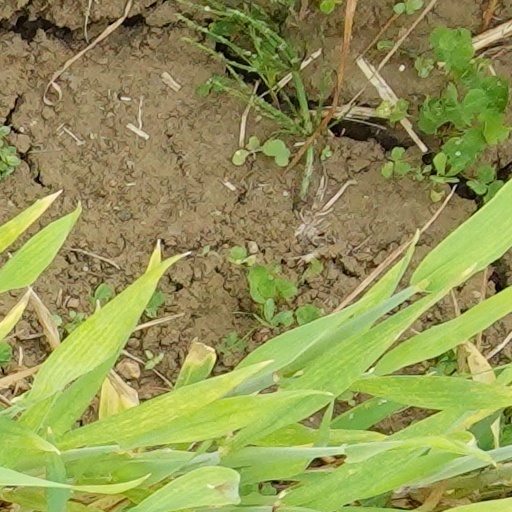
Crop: wheat